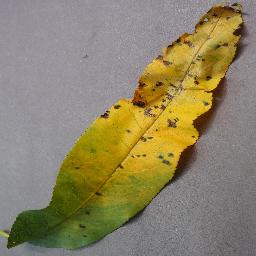
Label: Peach___Bacterial_spot